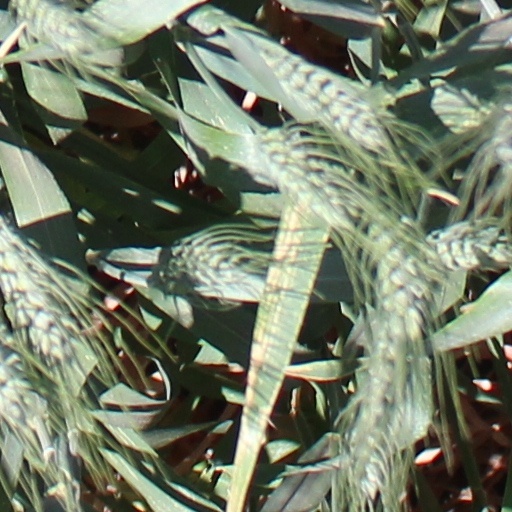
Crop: wheat